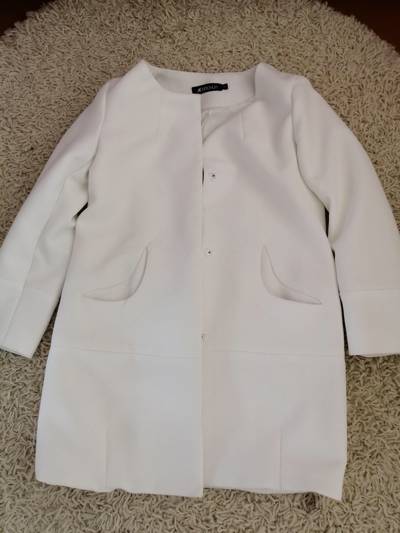
Waste category: clothes